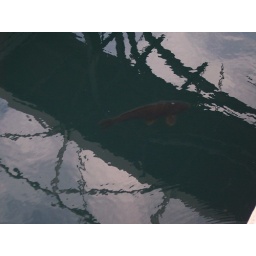
A fish in the water